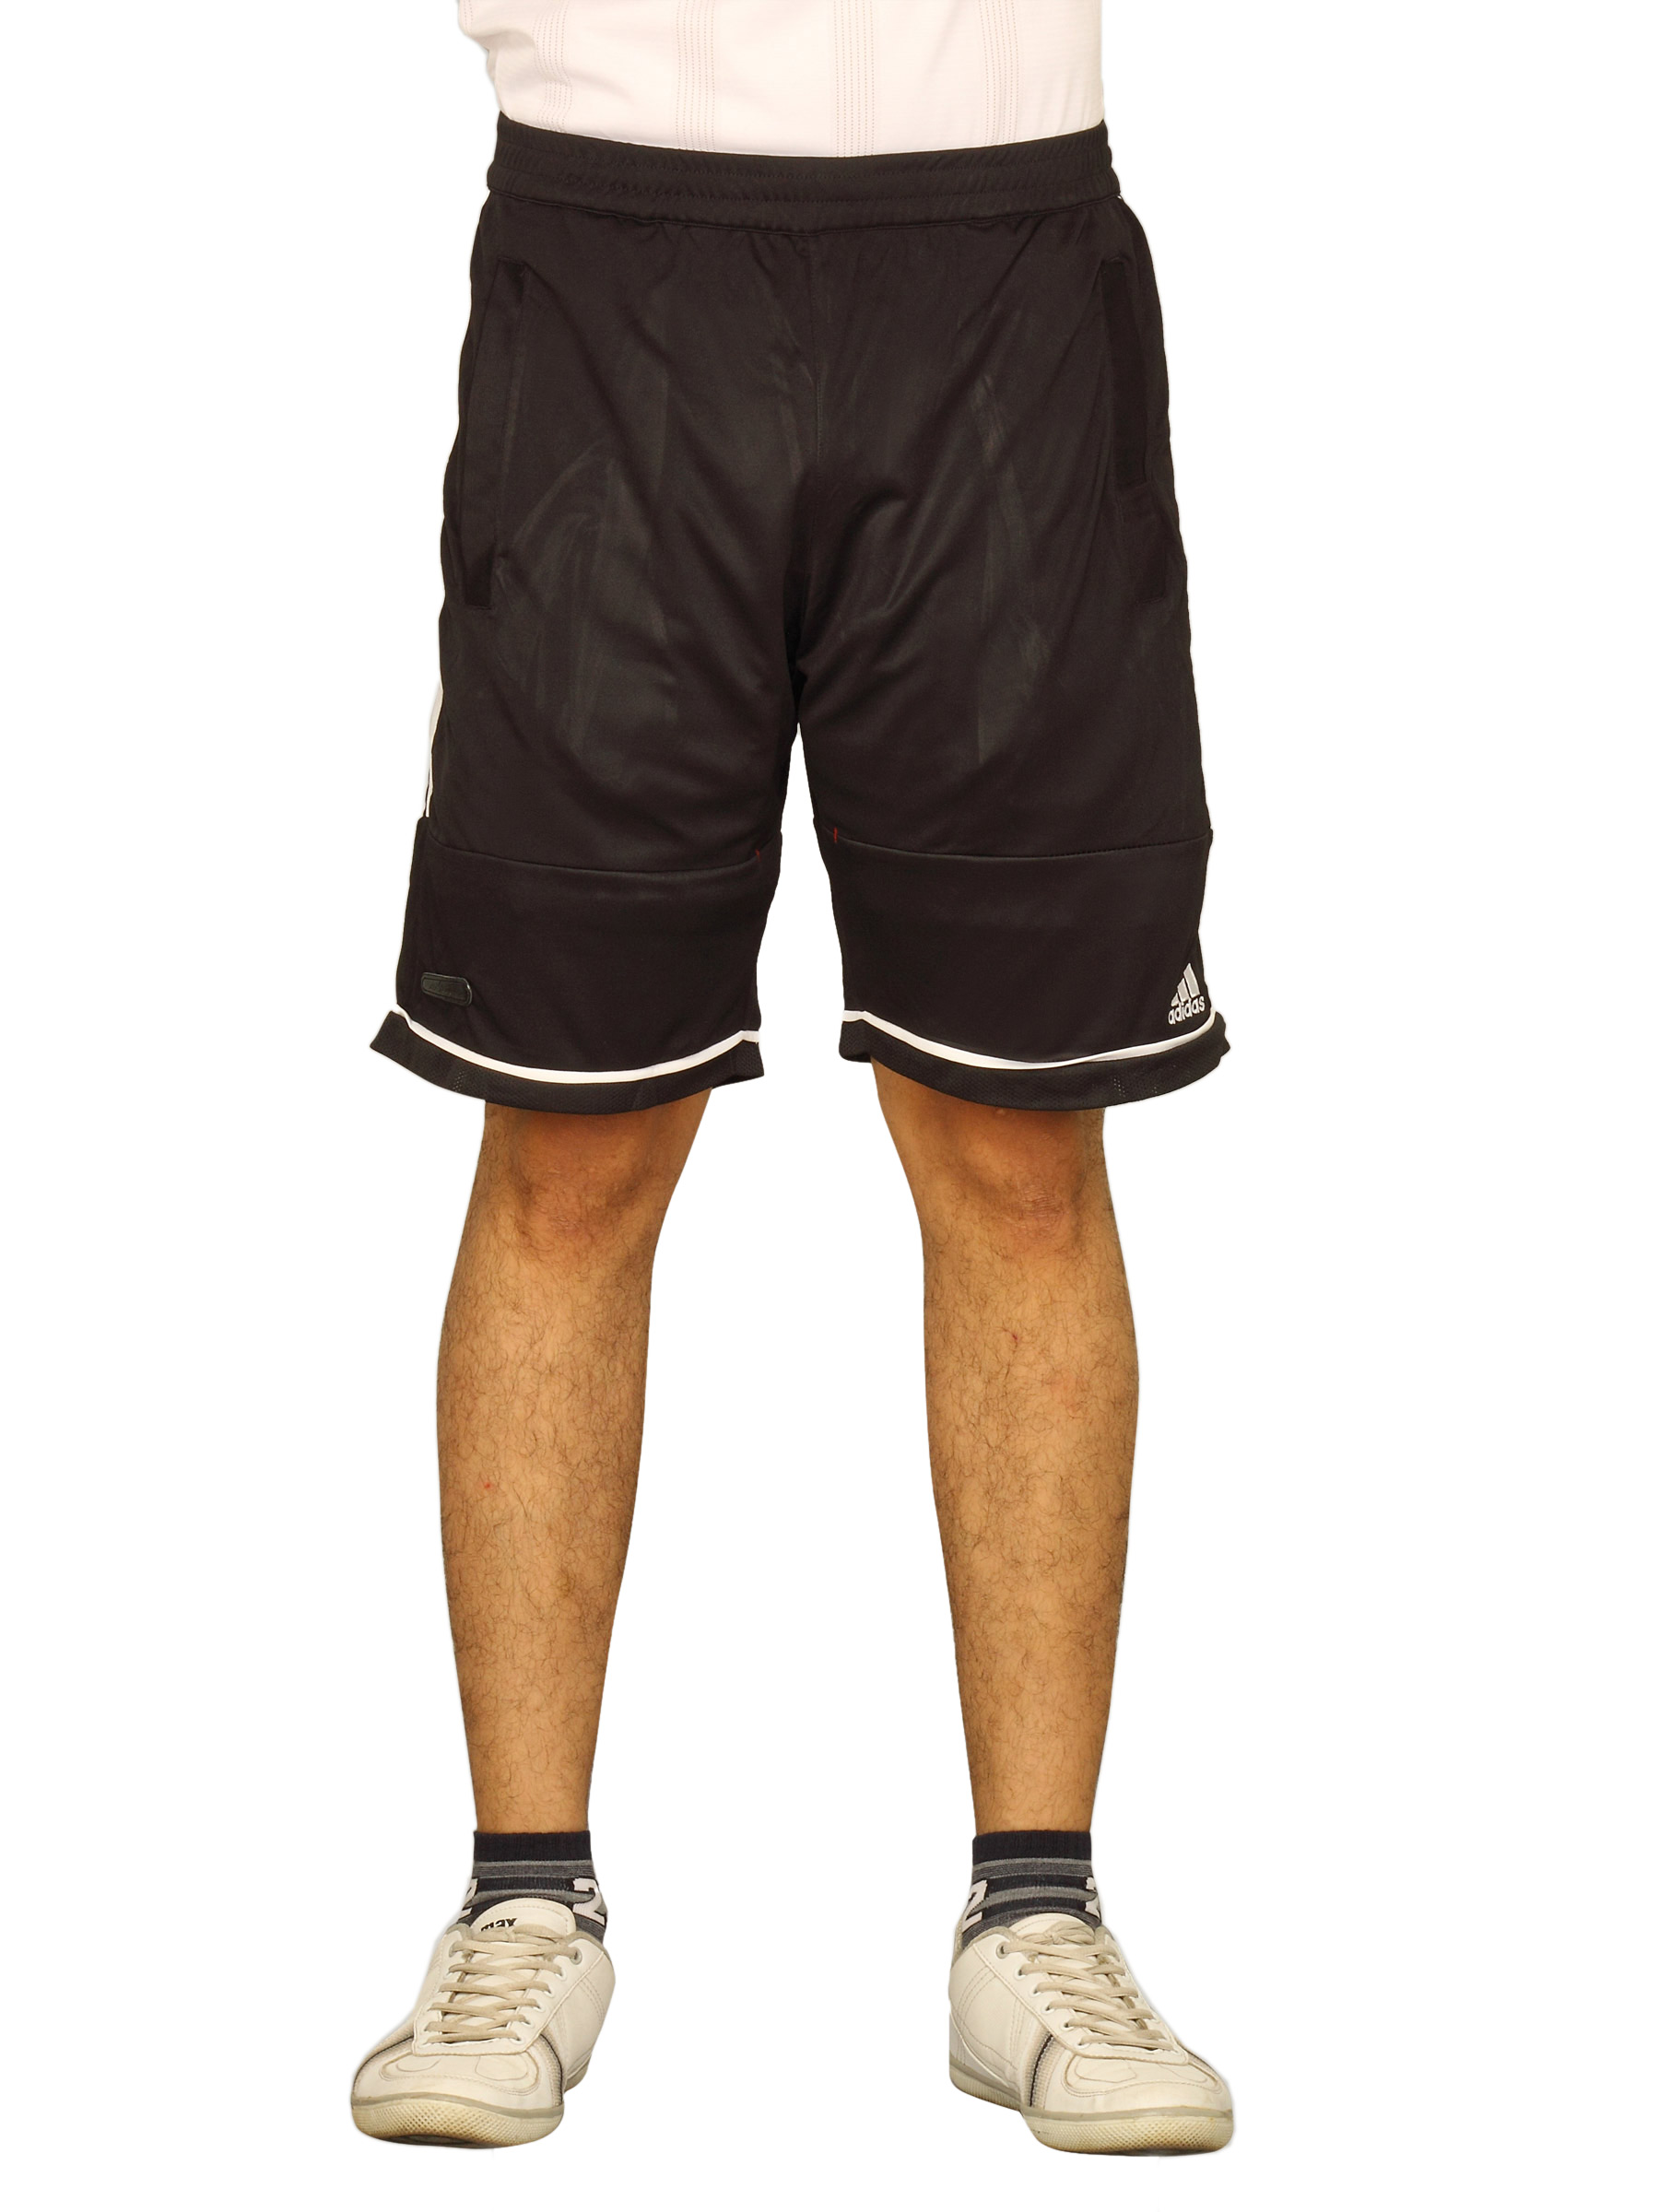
ADIDAS Men's AP ST Black White Shorts
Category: Apparel / Bottomwear / Shorts
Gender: Men
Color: Black
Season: Summer 2011
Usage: Sports